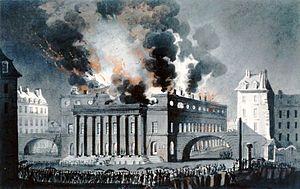
Incendie du théâtre de l'Odéon le 20 mars 1818. Lavis à l'encre de Chine et aquarelle, 21,6 x 34,1 cm, par J. D. Périel (17??-18??).
Cette page concerne l'année 1818 du calendrier grégorien.